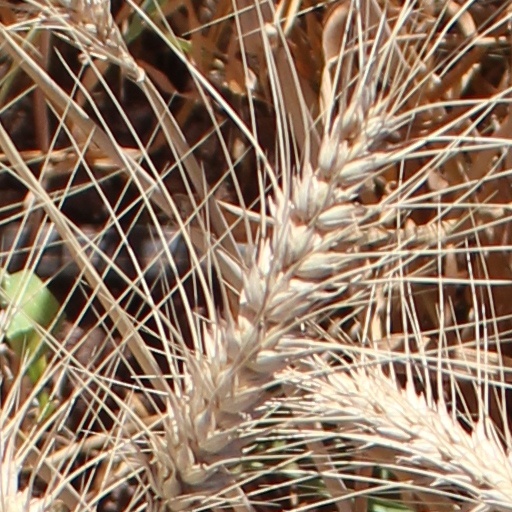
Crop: wheat